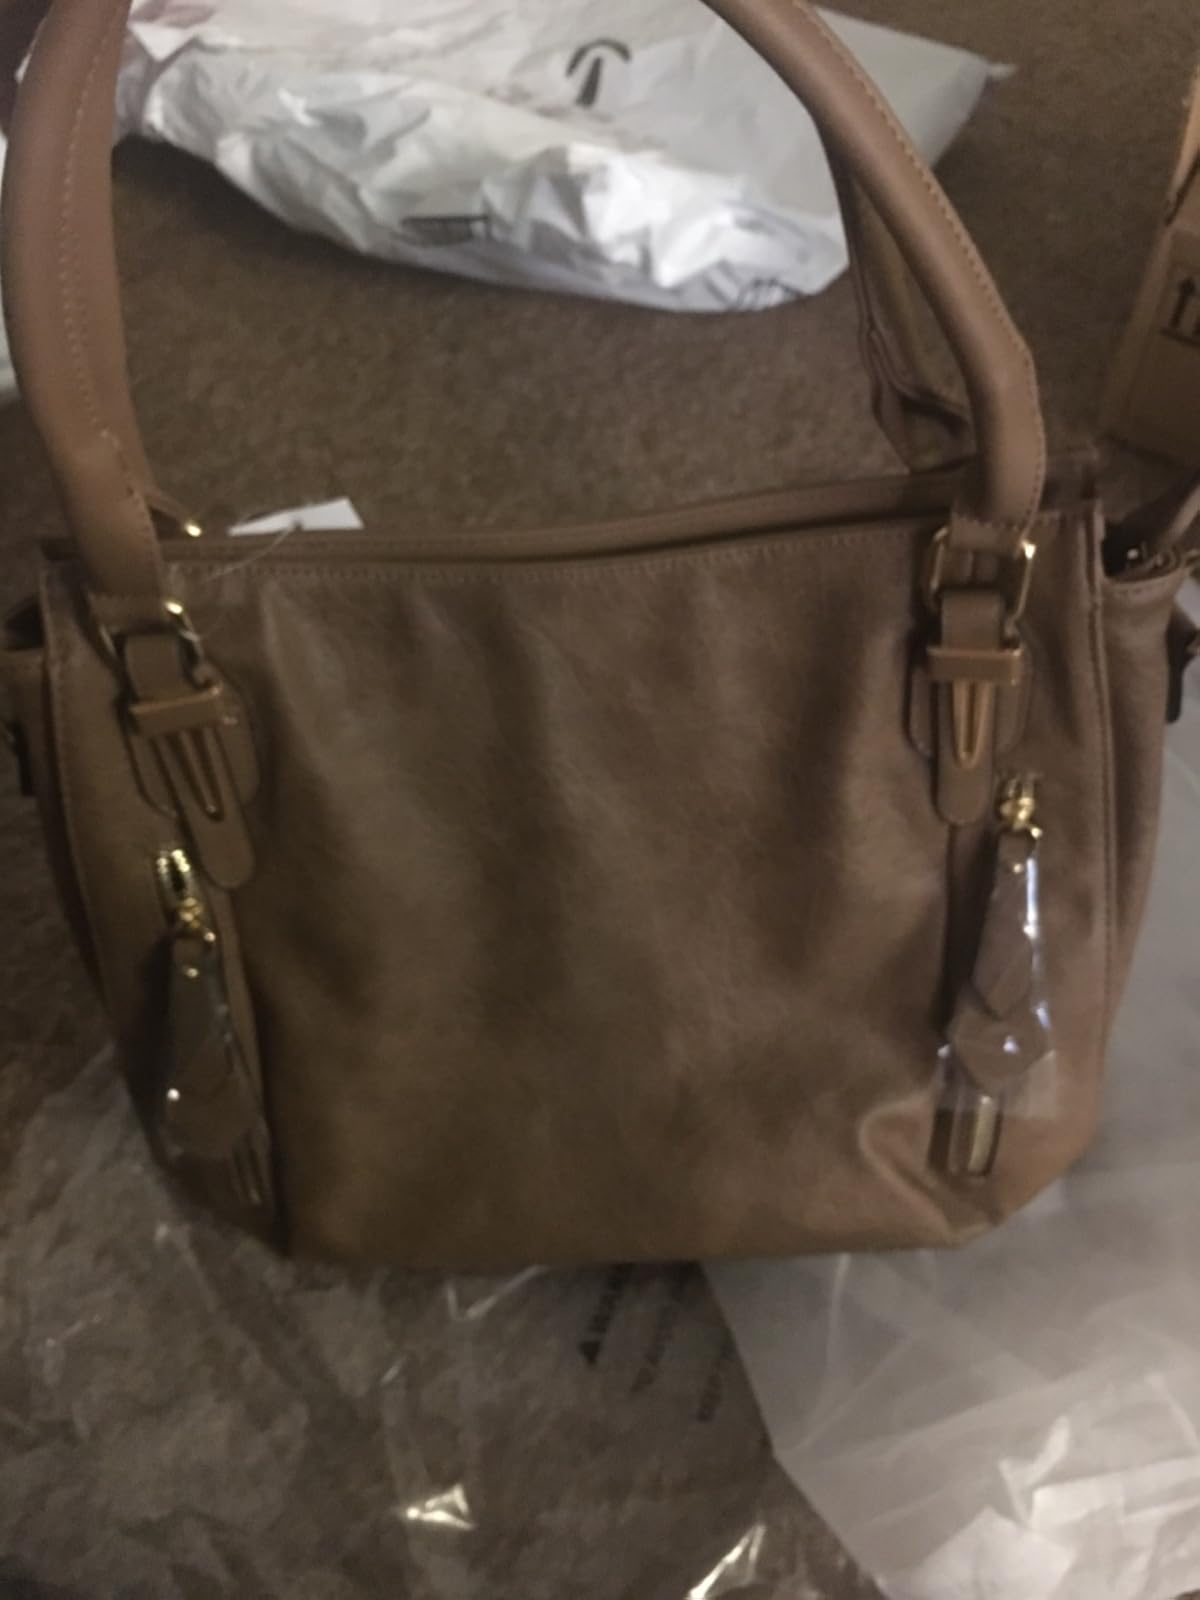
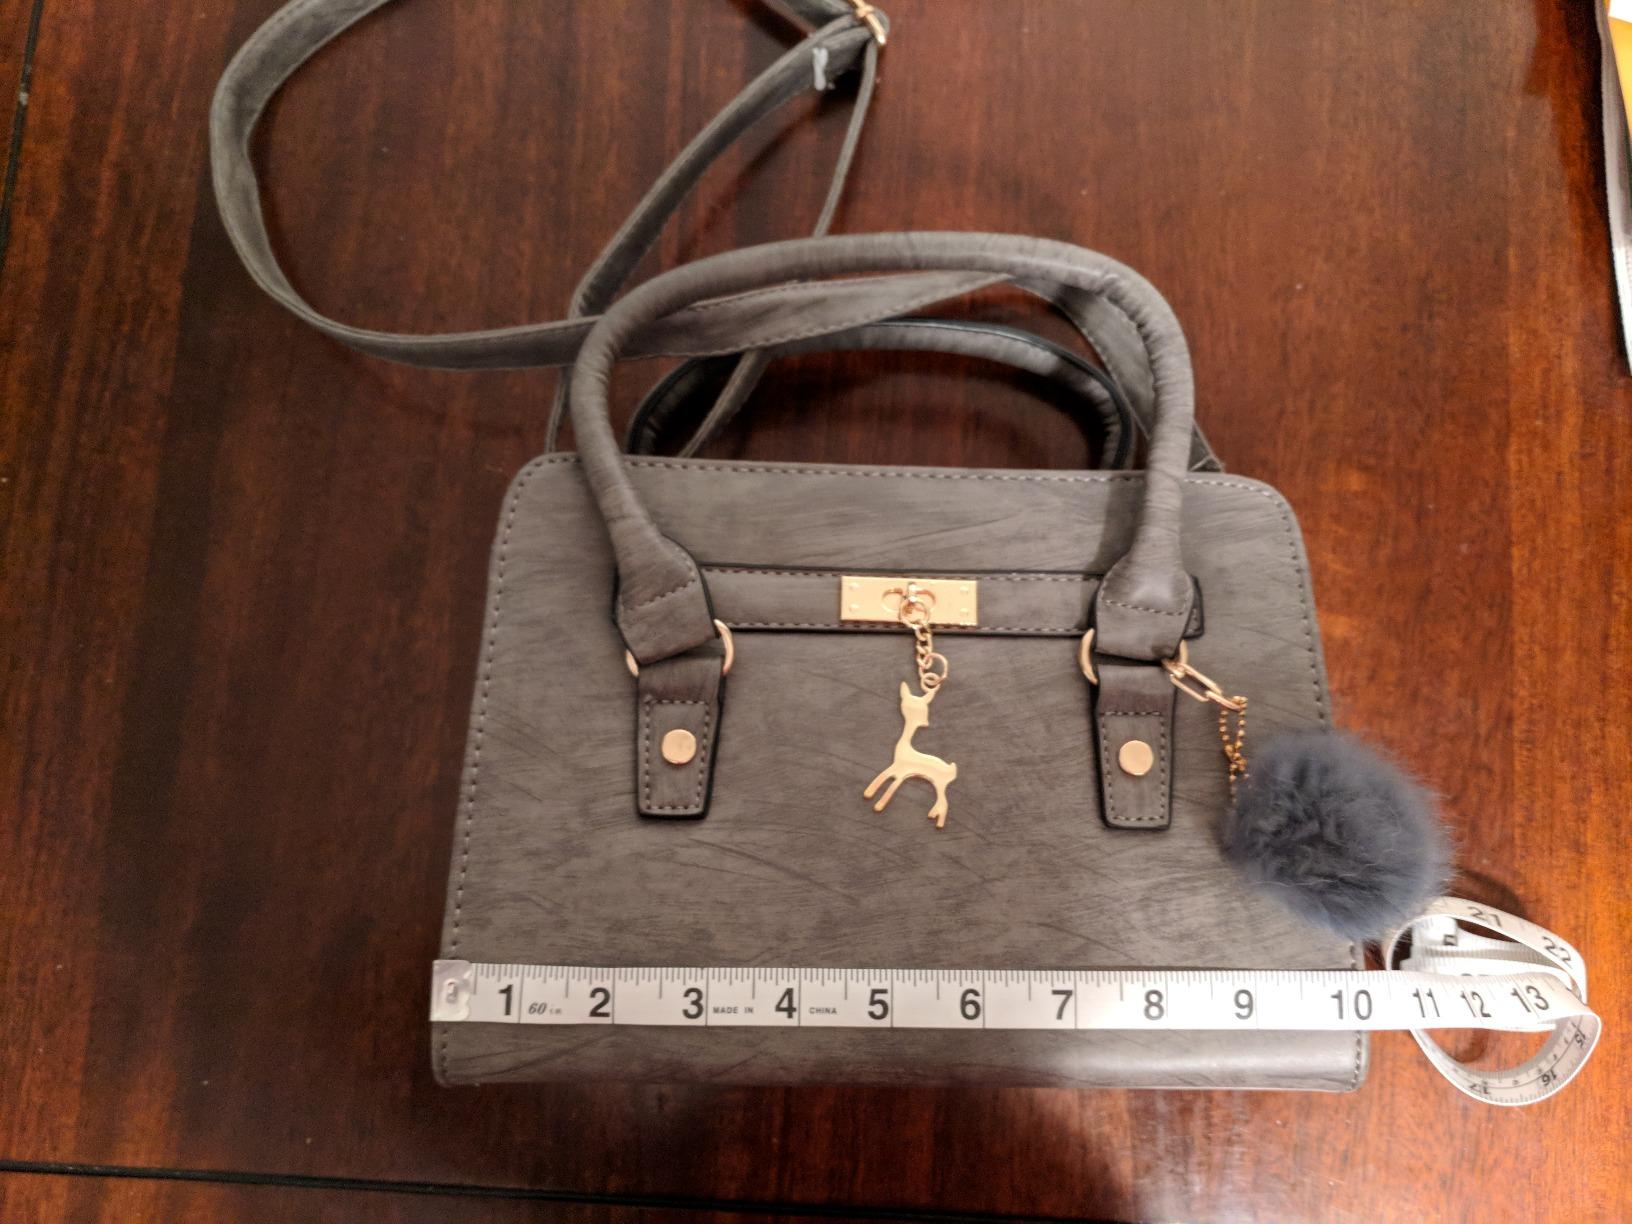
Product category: accessories_handbag
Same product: no